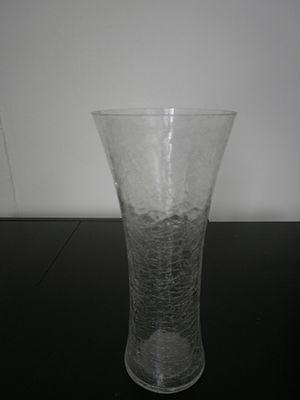
Photo de vase dont le matériau est du ""verre craquelé"""
Le verre craquelé est un type de verre présentant des craquelures dans la masse et utilisé à usage décoratif. La technique aurait été découverte à Murano au XVIᵉ siècle avant d'être redécouverte au XIXᵉ siècle et exploitée plus largement.